It's Always Fair Weather

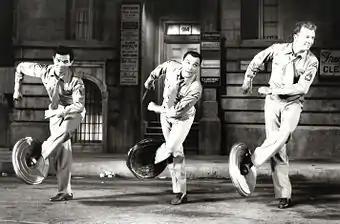
Michael Kidd, Gene Kelly and Dan Dailey dancing on trash can lids in the "Binge" number

Screenwriters Betty Comden and Adolph Green conceived "It's Always Fair Weather" as a sequel to "On the Town" (1949). It was intended to reunite Gene Kelly with his "On the Town " co-stars Frank Sinatra and Jules Munshin; it was to be produced as a Broadway show. Comden stated, "While we were trying out to think of another idea for Gene, by chance we told him this story. Gene liked it." Kelly instead persuaded them to re-envision their idea into a musical film. Comden and Green outlined the story to Arthur Freed, who also asked Roger Edens to attend the pitch meeting. Freed and Edens approved their idea, and Comden and Green began writing their script. Additionally, Comden and Green were permitted to write the lyrics. To compose the songs, Edens was not available he was preoccupied with "Deep in My Heart" (1954). Based on his work in "Invitation to the Dance" (1956), Freed hired André Previn as the film composer.